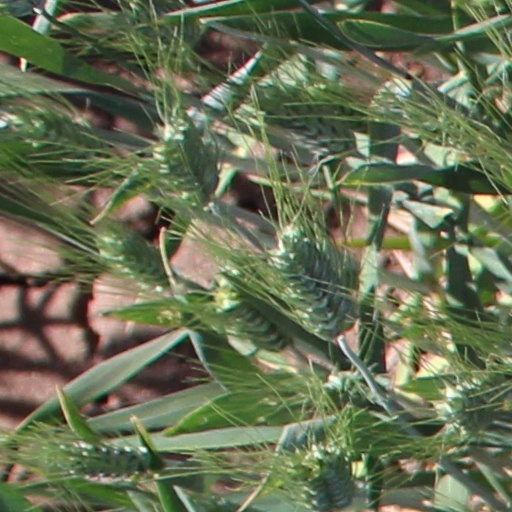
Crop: wheat